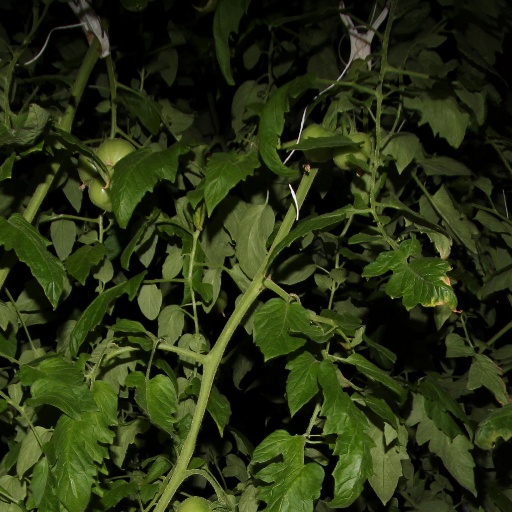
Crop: tomato